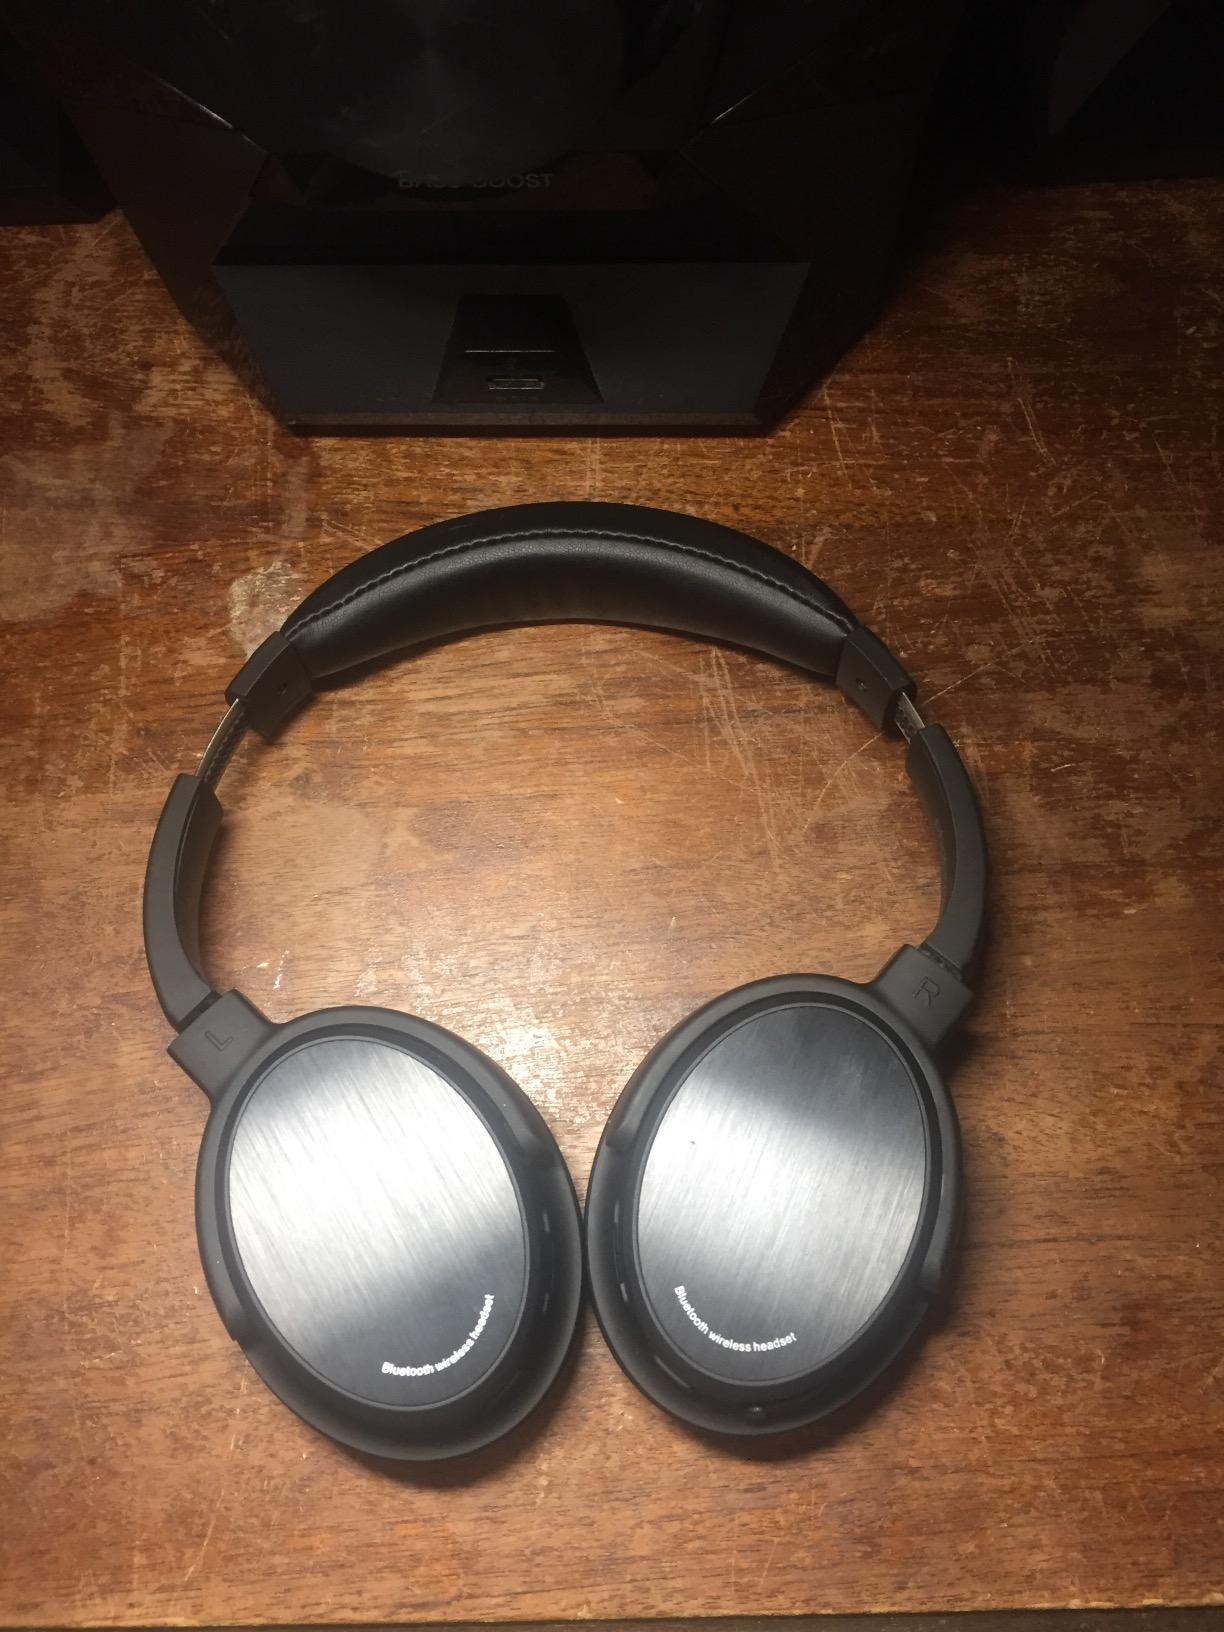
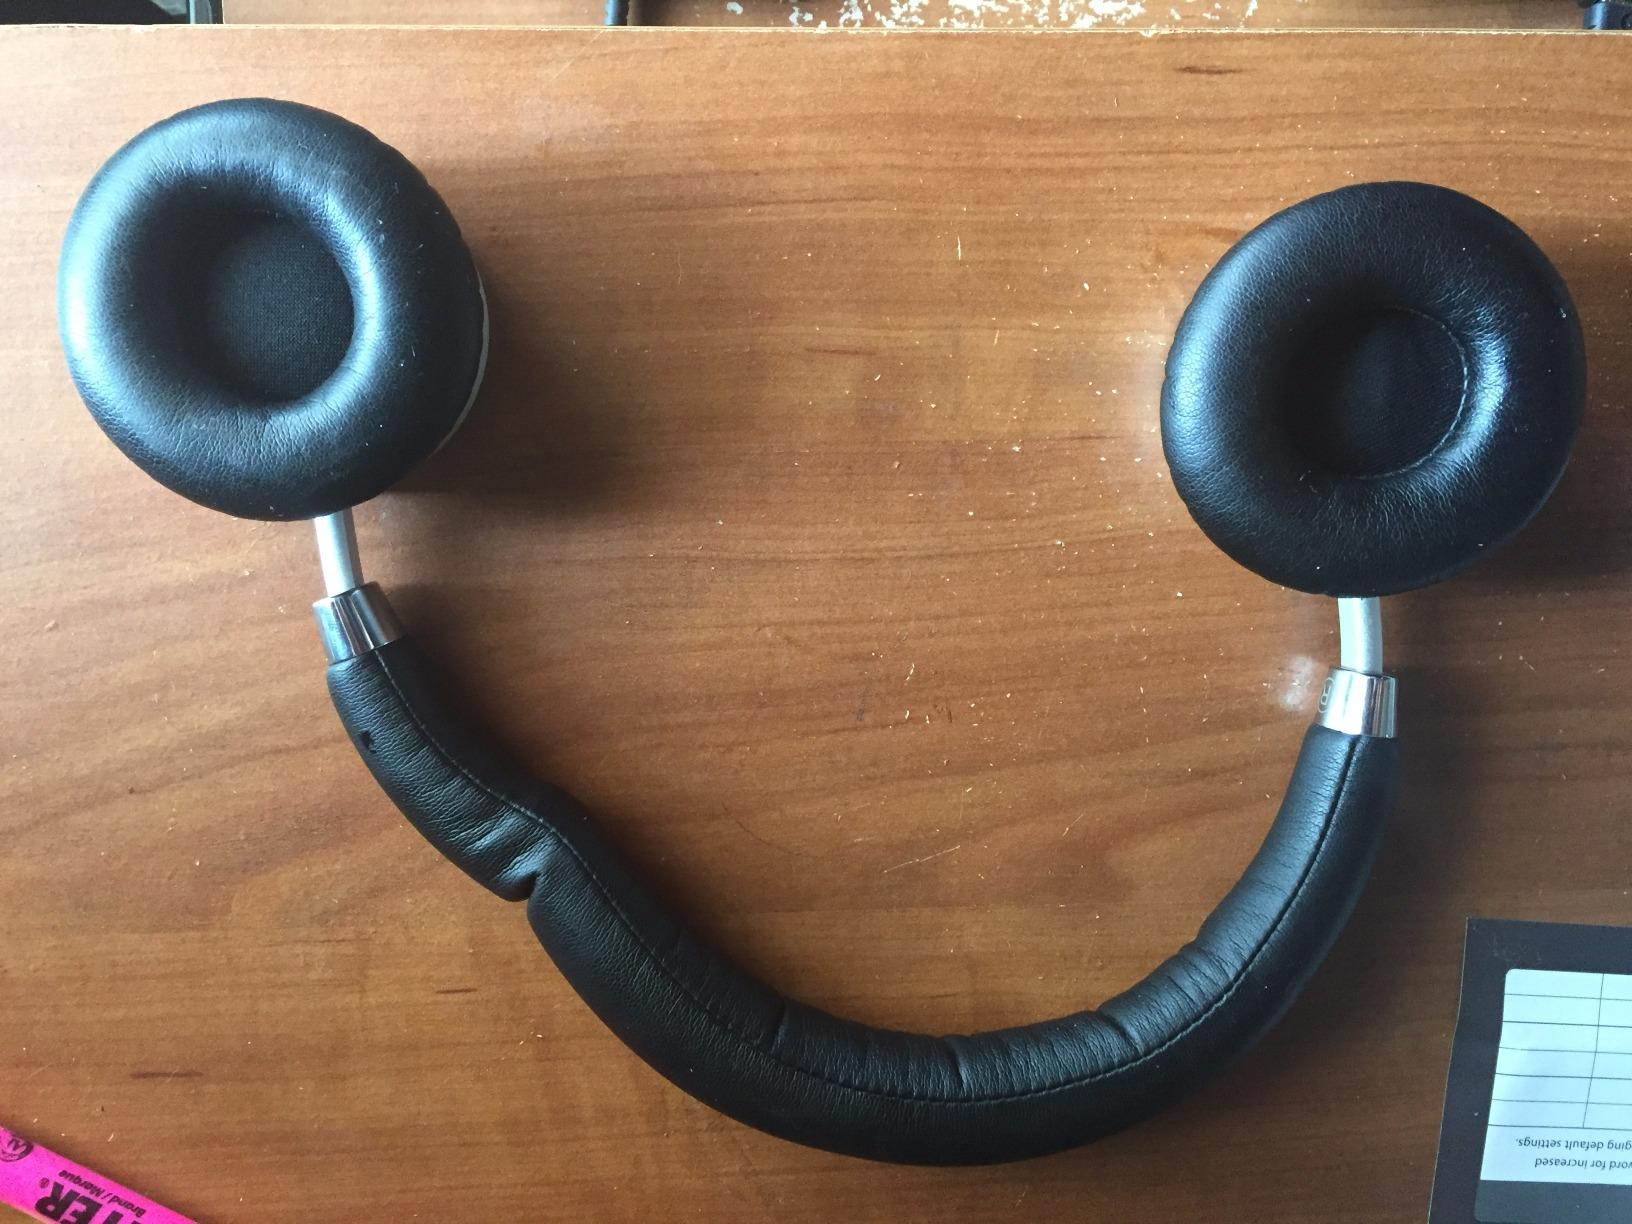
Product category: headphones
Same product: no